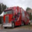
Label: truck